Franck Boucanville

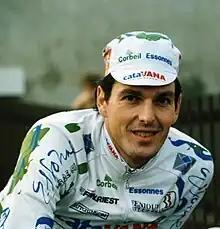

Franck Boucanville (born 1 January 1966) is a French former professional racing cyclist.